Honesty (Billy Joel song)

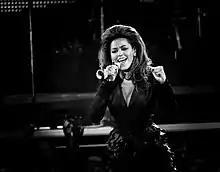
Beyoncé ("pictured; 2008") covered "Honesty" for her album "I Am... Sasha Fierce"

In 2008, American recording artist, Beyoncé re-recorded Billy Joel's version of the song produced by Scott Storch for a compilation album of her former group Destiny's Child, titled "". The song was later included on the platinum edition of her third solo album, "I Am... Sasha Fierce" (2008). Pip Ellwood of Entertainment Focus described Knowles' version of the song as a "turgid" ballad that doesn't "add too much to the record". Serving as the sixteenth track to Knowles' platinum edition re-release of "I Am... Sasha Fierce", the song contrasts with previous tracks such as "Why Don't You Love Me". It showcases Knowles' "soulful" voice and "outstanding" vocal range as stated by Hannah Spencer of the website Allgigs. Ken Bielen in his book "The Words and Music of Billy Joel" wrote, "Backed primarily by an electronic keyboard and an urban rhythm and blues arrangement, she stays faithful to the original ballad with a bittersweet vocal performance." "Honesty" was performed during Knowles' concert at the Olympic Gymnastics Arena in Seoul on October 20, 2009, as part of her worldwide I Am... Tour (2009–10). The song became very popular on the South Korea Gaon International charts, peaking at number two. It became the 9th and 173rd best-selling single in 2010 and 2011 in South Korea respectively selling over 800,000 digital downloads.